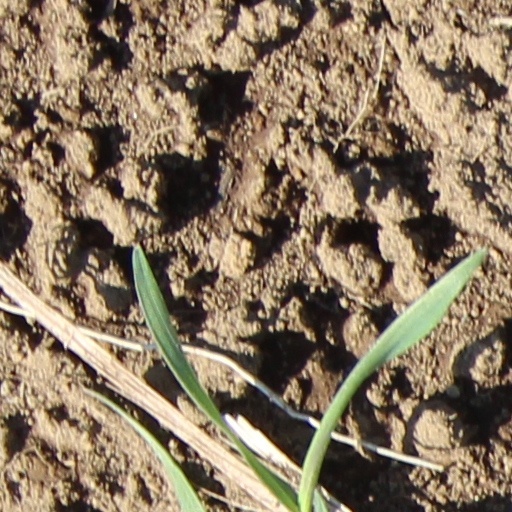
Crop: wheat